Rancho Buri Buri

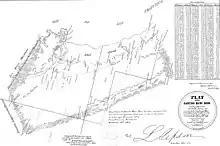
Plat of rancho in 1864

Rancho Buri Buri was first established as grazing land for Mission Dolores and the Presidio of San Francisco. In 1827, Sub lieutenant José Antonio Sánchez, who was stationed at the Presidio, was granted permission by Mexican governor José María de Echeandía to occupy the rancho for “grazing and agricultural purposes”. The land grant was confirmed in 1835, by Governor Castro. Sánchez worked the land from the time it was granted to him until his death in 1843. Upon his death, the rancho lands were divided among his 10 children.